Armed Forces of Croatia

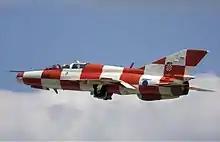
Croatian MiG 21 fighter jet 'Kockica' in Croatian checky livery, 2018

During the Homeland War, the armed forces gradually grew to about 300,000 members. Most of the units were filled from the reserve, i.e. from the personnel who acquired basic military knowledge during their compulsory military service in the Yugoslav People's Army. Thanks to the growing military experience, the quality of these units grew, and the organization of the entire system improved over time.